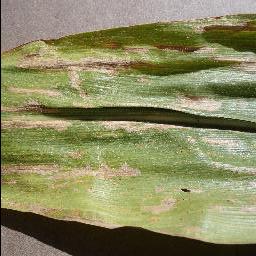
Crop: corn
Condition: (maize)_cercospora_spot_gray_spot